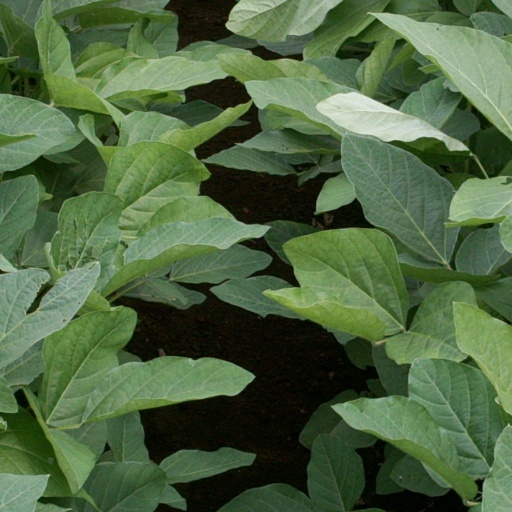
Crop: soybean